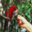
Label: bird